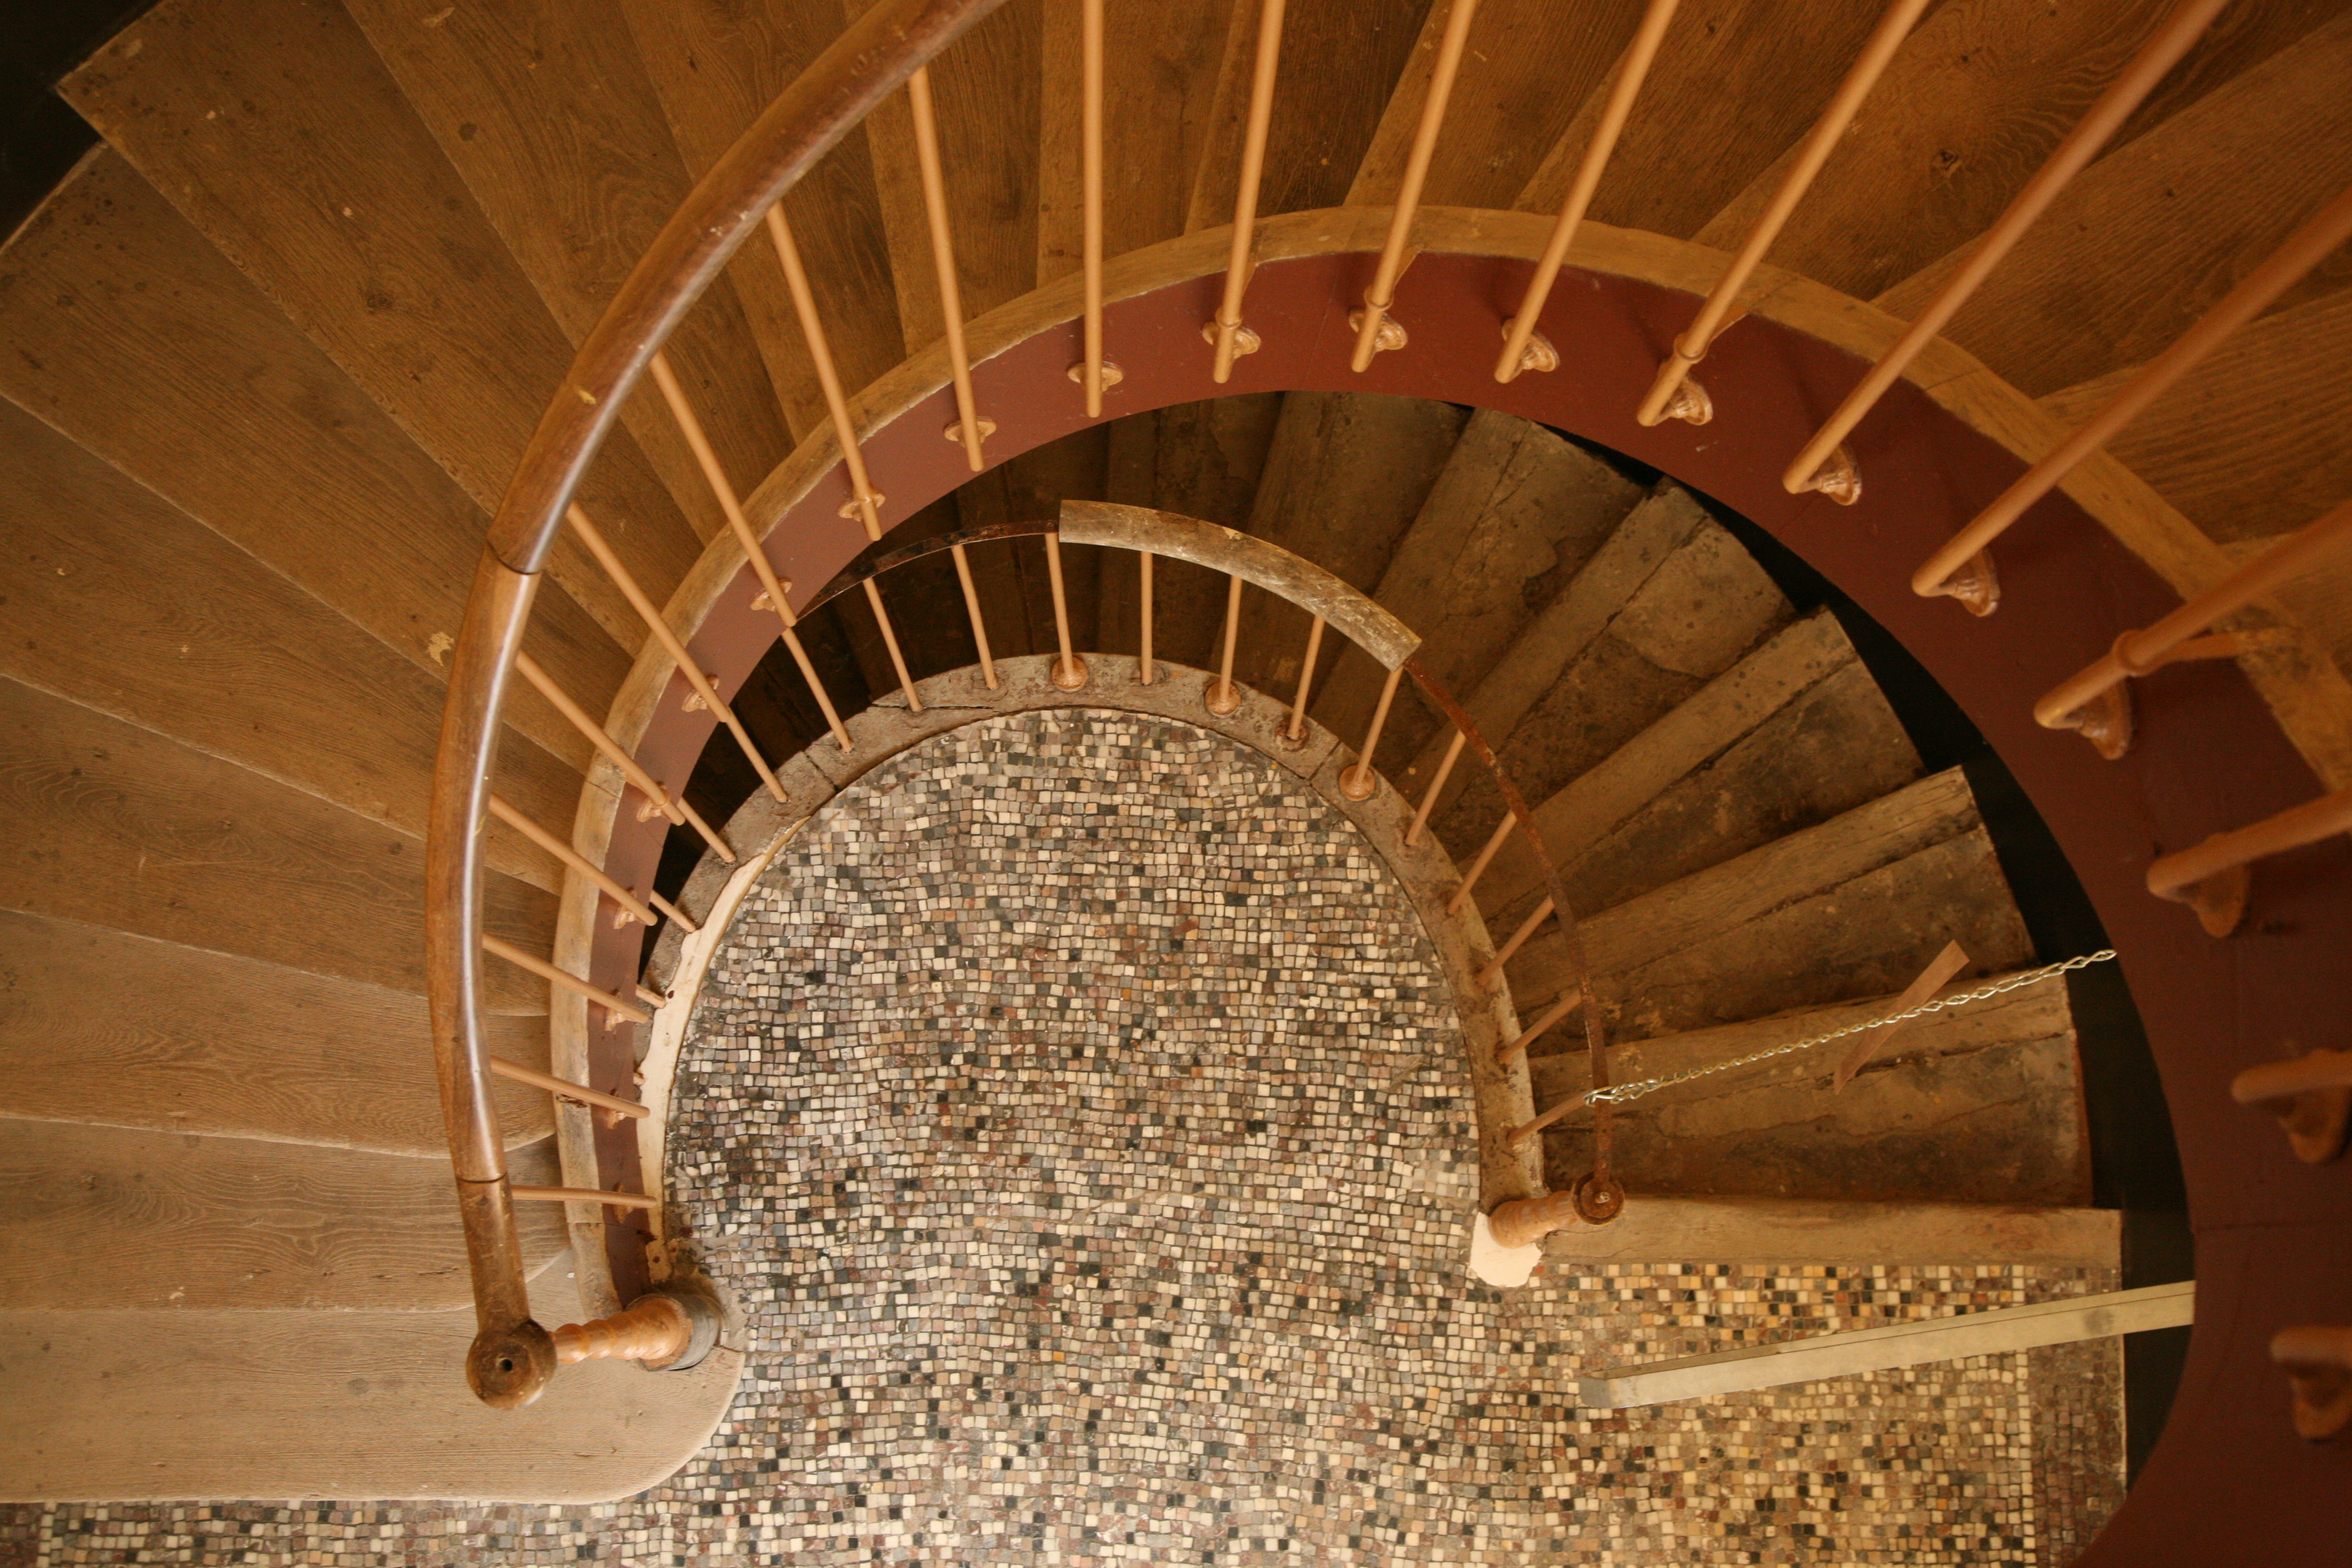
architecture, wood, spiral, staircase, social, arch, ceiling, circle, stairs, symmetry, arquitectura, vault, dome, utopia, escalier, architektur, guise, socialism, godin, aisne, phalanstre, familistre, palaissocial, 19me, utopie, socialpalace, man made object, ancient history